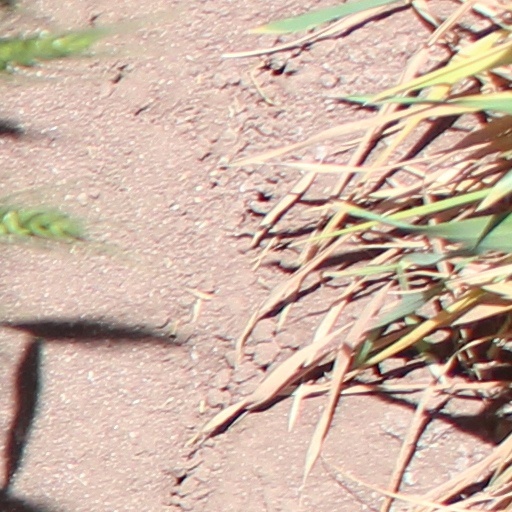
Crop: wheat